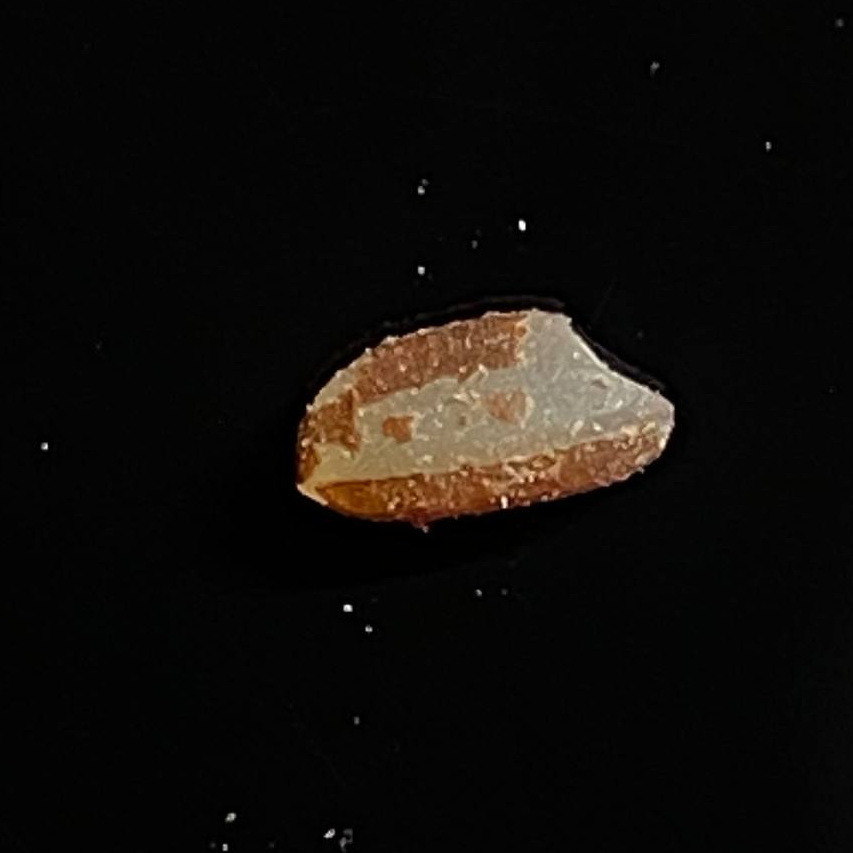
Rice variety: Lal_Aush